IC in a Sunflower

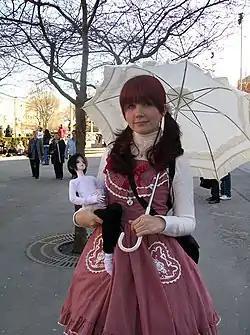
Mihara frequently uses character designs incorporating Lolita fashion (pictured).

In "IC in a Sunflower" and all her works, Mihara uses character designs incorporating Lolita fashion—a clothing style influenced by the Rococo style and the Victorian and Edwardian eras. She explained that that particular style conveys the duality of her characters: "It's about showing the delicate balance of 'delicate, yet strong,' or 'selfish and wild, yet lustful.'" Mihara has been involved with the shaping of the Gothic Lolita style—a subset of the Lolita fashion which incorporates dark colors—through her artwork; she illustrated the first eight covers of the fashion magazine-book "Gothic & Lolita Bible" and later returned to illustrating the covers with the twenty-seventh volume in fall 2007.